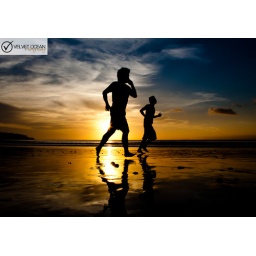
Two men running on Jimbaran beach at sunset in Bali